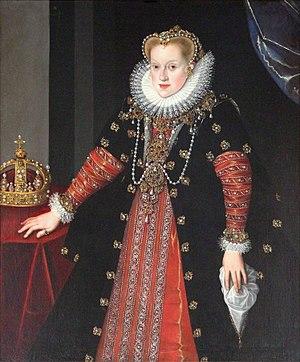
Cette liste présente les conjoints des souverains suédois. À l'exception de Frédéric de Hesse-Cassel, tous ont été des femmes, qui ont été titrées reines. Frédéric de Hesse-Cassel, devint par la suite roi sous le titre de Frédéric Iᵉʳ, à la suite de l'abdication de son épouse.
Anne d'Autriche, née le 16 août 1573 à Graz et décédée le 10 février 1598 à Varsovie, est archiduchesse d'Autriche, reine de Pologne et de Lituanie et reine de Suède et de Finlande.
Les conjointes des souverains polonais recevaient le titre de leur époux, ducs puis rois. Le titre de reine, en particulier, fut porté indifféremment par les épouses des rois de Pologne, mais également par les deux monarques féminins que connut la Pologne. Leurs maris étaient jure uxoris monarques en titre.